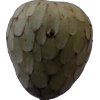
Label: cherimoya